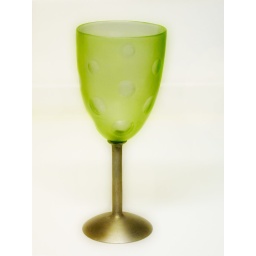
A green plastic glass used when we sit outside during the warm summer nights in England. Another Oxymoron :)